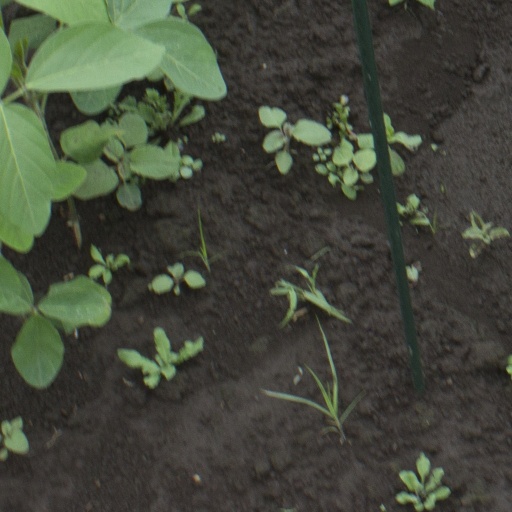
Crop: soybean